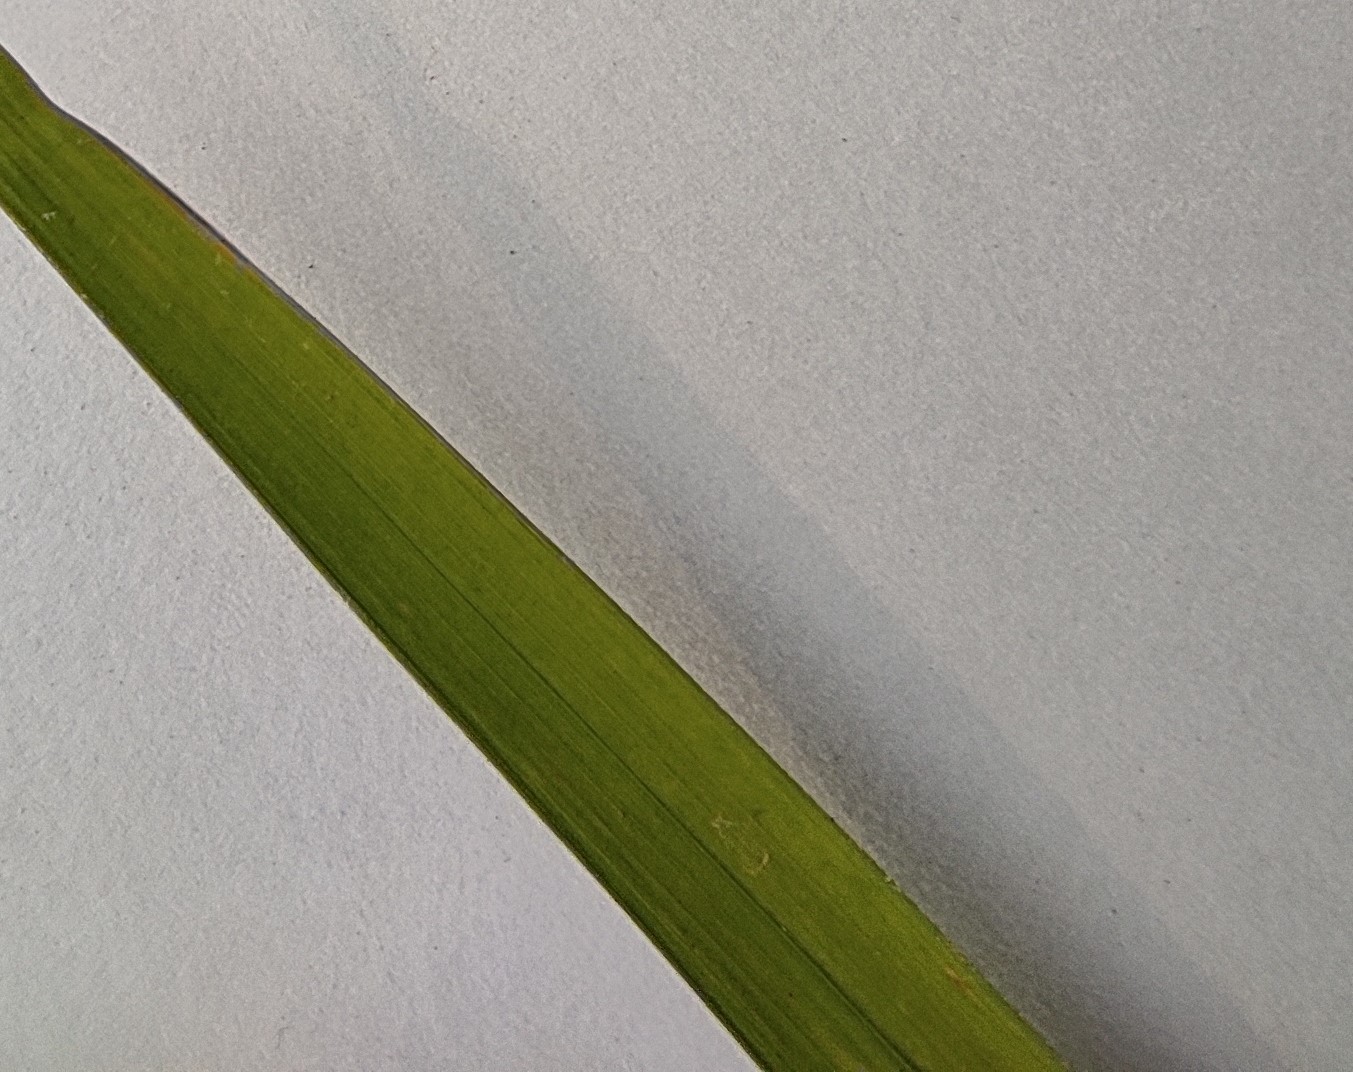
Label: Healthy